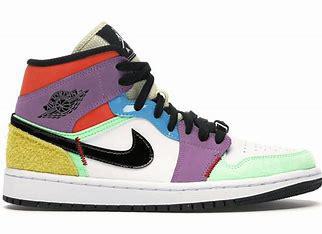
Brand: Jordan
Model: 100